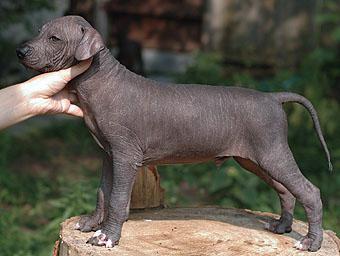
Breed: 220-n000069-Mexican_hairless